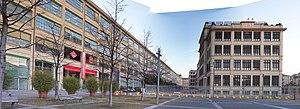
Le Lingotto de Turin a été l'un des principaux sites industriels de Fiat et aujourd'hui le batiment abrite le siège et les bureaux du constructeur italien. Reconverti, il est actuellement le centre de congrès multifonctionnel le plus grand d'Europe. Il est situé dans le quartier de Nizza Millefonti, au sud-est de Turin, dans la IXᵉ circonscription.
Les listes ci-dessous présentent les usines de production et d'assemblage d'automobiles détenues, directement ou indirectement, par le groupe automobile Italien FCA Ityaly